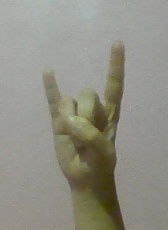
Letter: la